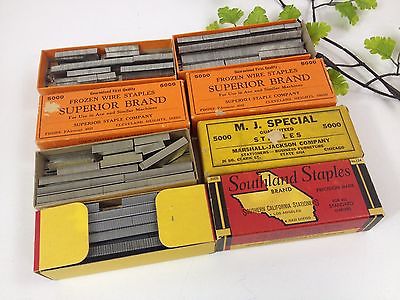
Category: stapler